Armando Martínez (boxer)

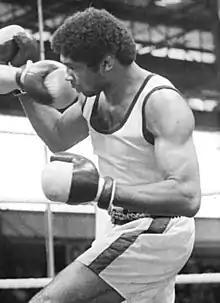
Armando Martinez, 1982

Armando Martínez Limendu (born 29 August 1961) is a Cuban boxer. At 18 years of age he won the gold medal in the Light Middleweight (71 kg) category at the 1980 Summer Olympics, beating Aleksandr Koshkyn in the final.